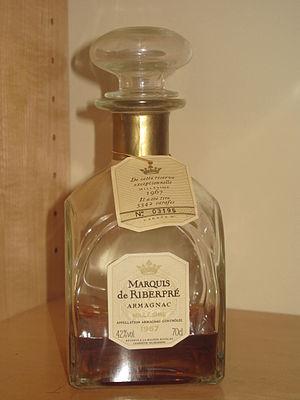
Bouteille d'Armagnac millésimé 1967.